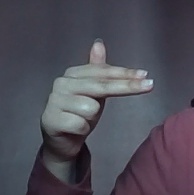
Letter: ghain